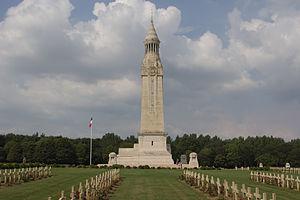
Une tour-lanterne est une tour d'édifice majoritairement religieux, comportant des ouvertures par lesquelles la lumière peut pénétrer dans l'édifice, d'où son nom de « lanterne ».
La nécropole nationale de Notre-Dame-de-Lorette est un cimetière militaire et mémorial français situé sur la colline éponyme, à 165 mètres d'altitude, sur le territoire de la commune d'Ablain-Saint-Nazaire près de Lens, dans le département du Pas-de-Calais.